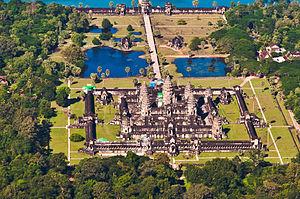
Le Vastu shastra est la science de l'architecture de l'Inde antique. Dénommé aussi sthapatyaveda, ou Shilpa Shastras, cet art millénaire traite de la construction des bâtiments et des temples.